California State Route 54

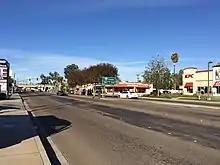
The intersection of former SR 54 with I-8

The earliest road with a similar route to SR 54 was mentioned in newspapers in 1908, and was paved by 1935. The South Bay Freeway was constructed next as an expressway from National City to Spring Valley. The freeway west to I-5 and the Sweetwater River flood channel were built at the same time, although both were delayed due to environmental concerns and litigation. In the late 1990s and the 2000s, the entirety of the western portion of SR 54 was converted to a freeway, while the entire portion inside the El Cajon city limits was returned to that city.